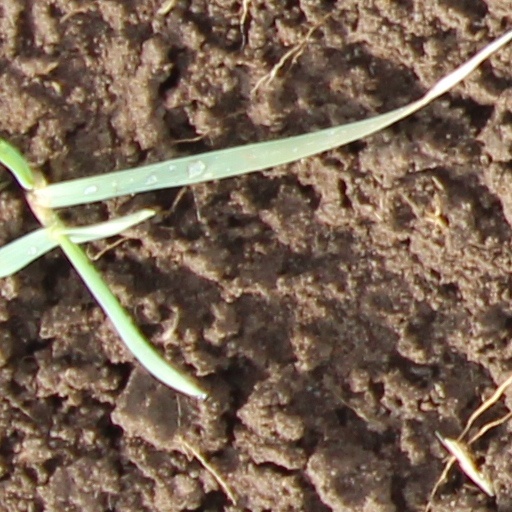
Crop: wheat